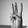
ASL letter: W